Natalie Avellino

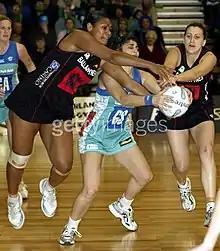
"18 June 2004: Natalie Avellino (centre) playing for the 2004 Southern Sting against Canterbury Flames in the National Bank Cup final at Stadium Southland. She competes with Flames players Vilimaina Davu (left) and Peta Stephens."

Natalie Avellino (born 15 December 1970) is a former Australian netball international and current netball coach. Between 1994 and 2006 she made 20 senior appearances for Australia. Avellino was a member of the Australia teams that won the gold medal at the 1995 World Netball Championships and the silver medal at the 2006 Commonwealth Games.